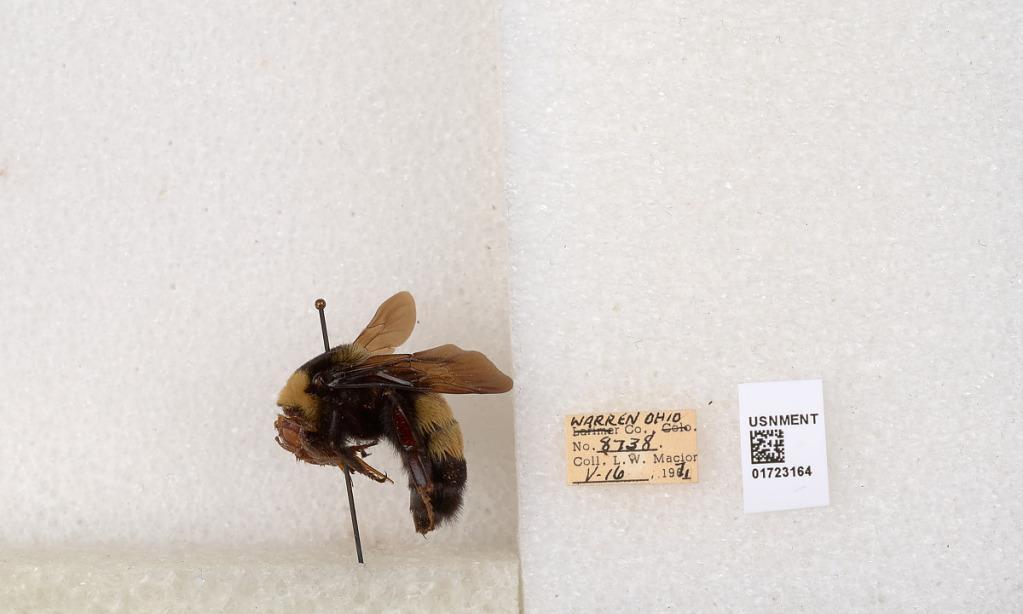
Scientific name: Bombus (Bombus) nevadensis auricormus
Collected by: L. Macior
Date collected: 1971-5-16
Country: United States
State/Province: Ohio
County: Warren
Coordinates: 39.4276, -84.1668